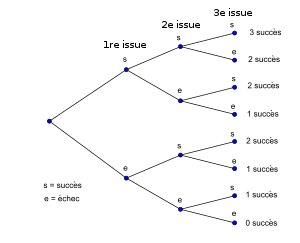
En théorie des probabilités et en statistique, la loi binomiale modélise la fréquence du nombre de succès obtenus lors de la répétition de plusieurs expériences aléatoires identiques et indépendantes. Une manière visuelle de représenter cette suite d'expériences est d'utiliser un arbre de probabilité : à chaque génération de l'arbre, deux branches partent de chaque nœud, une pour le succès et une pour l'échec.